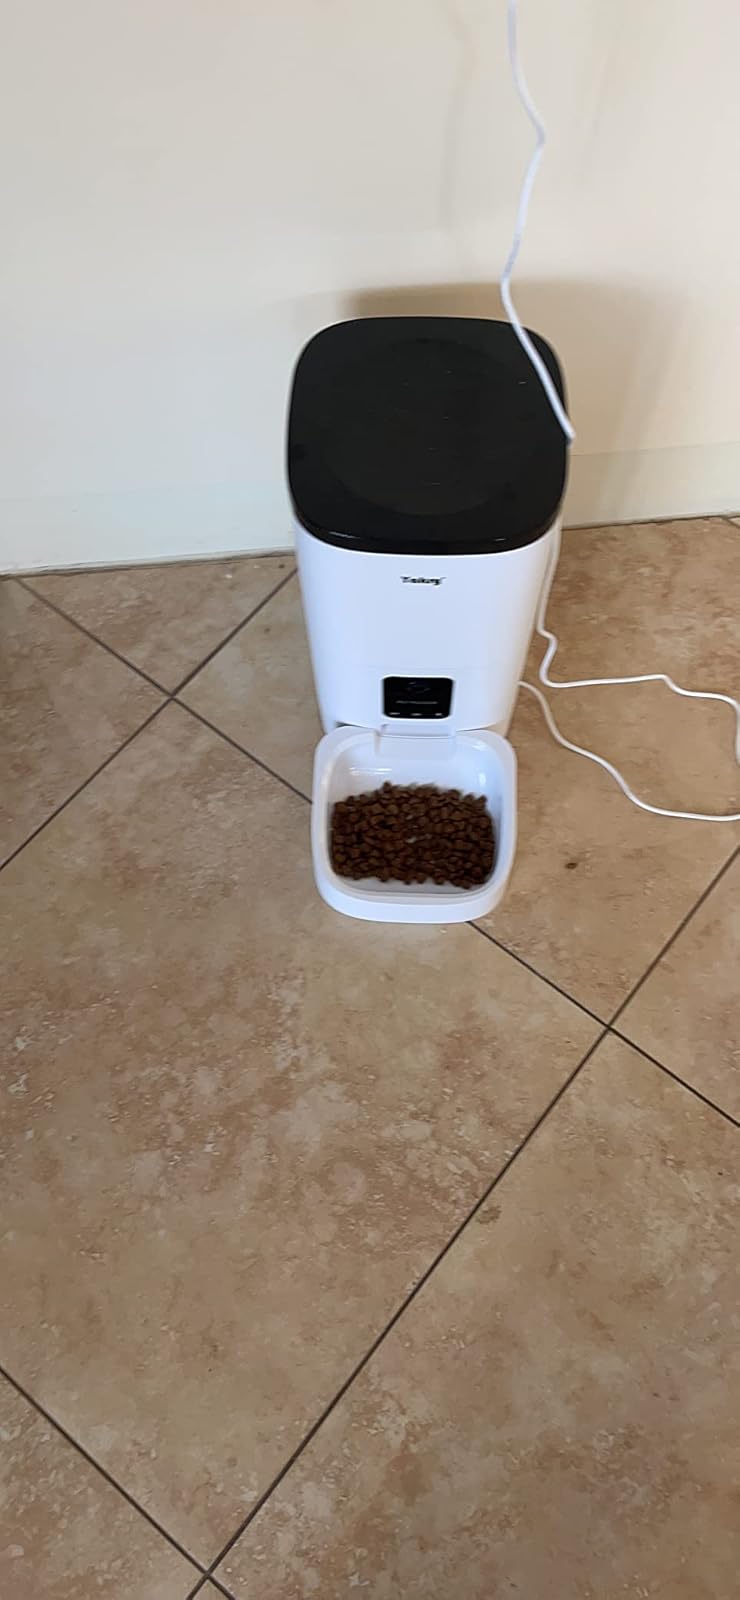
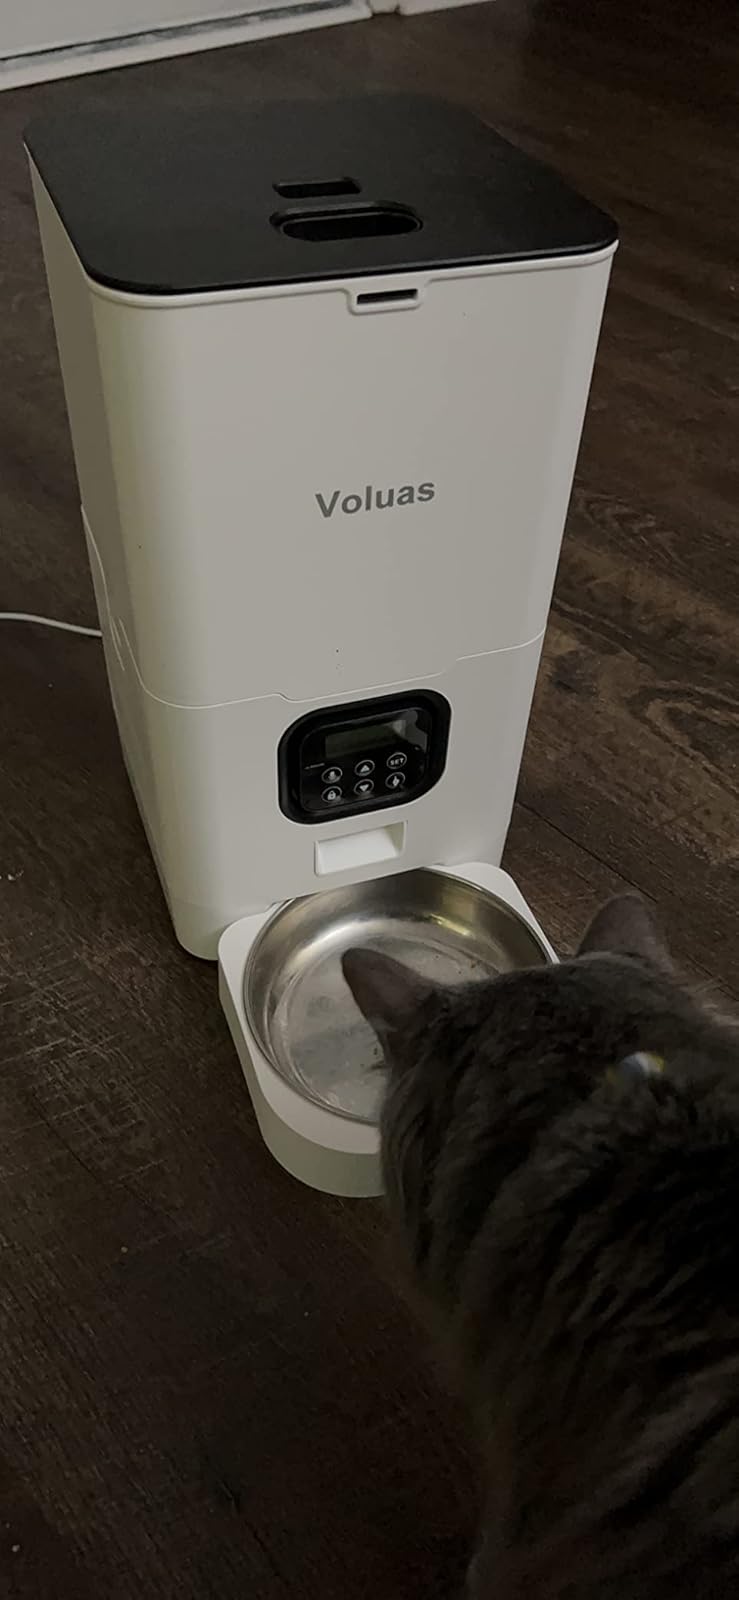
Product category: items_feeder
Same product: no